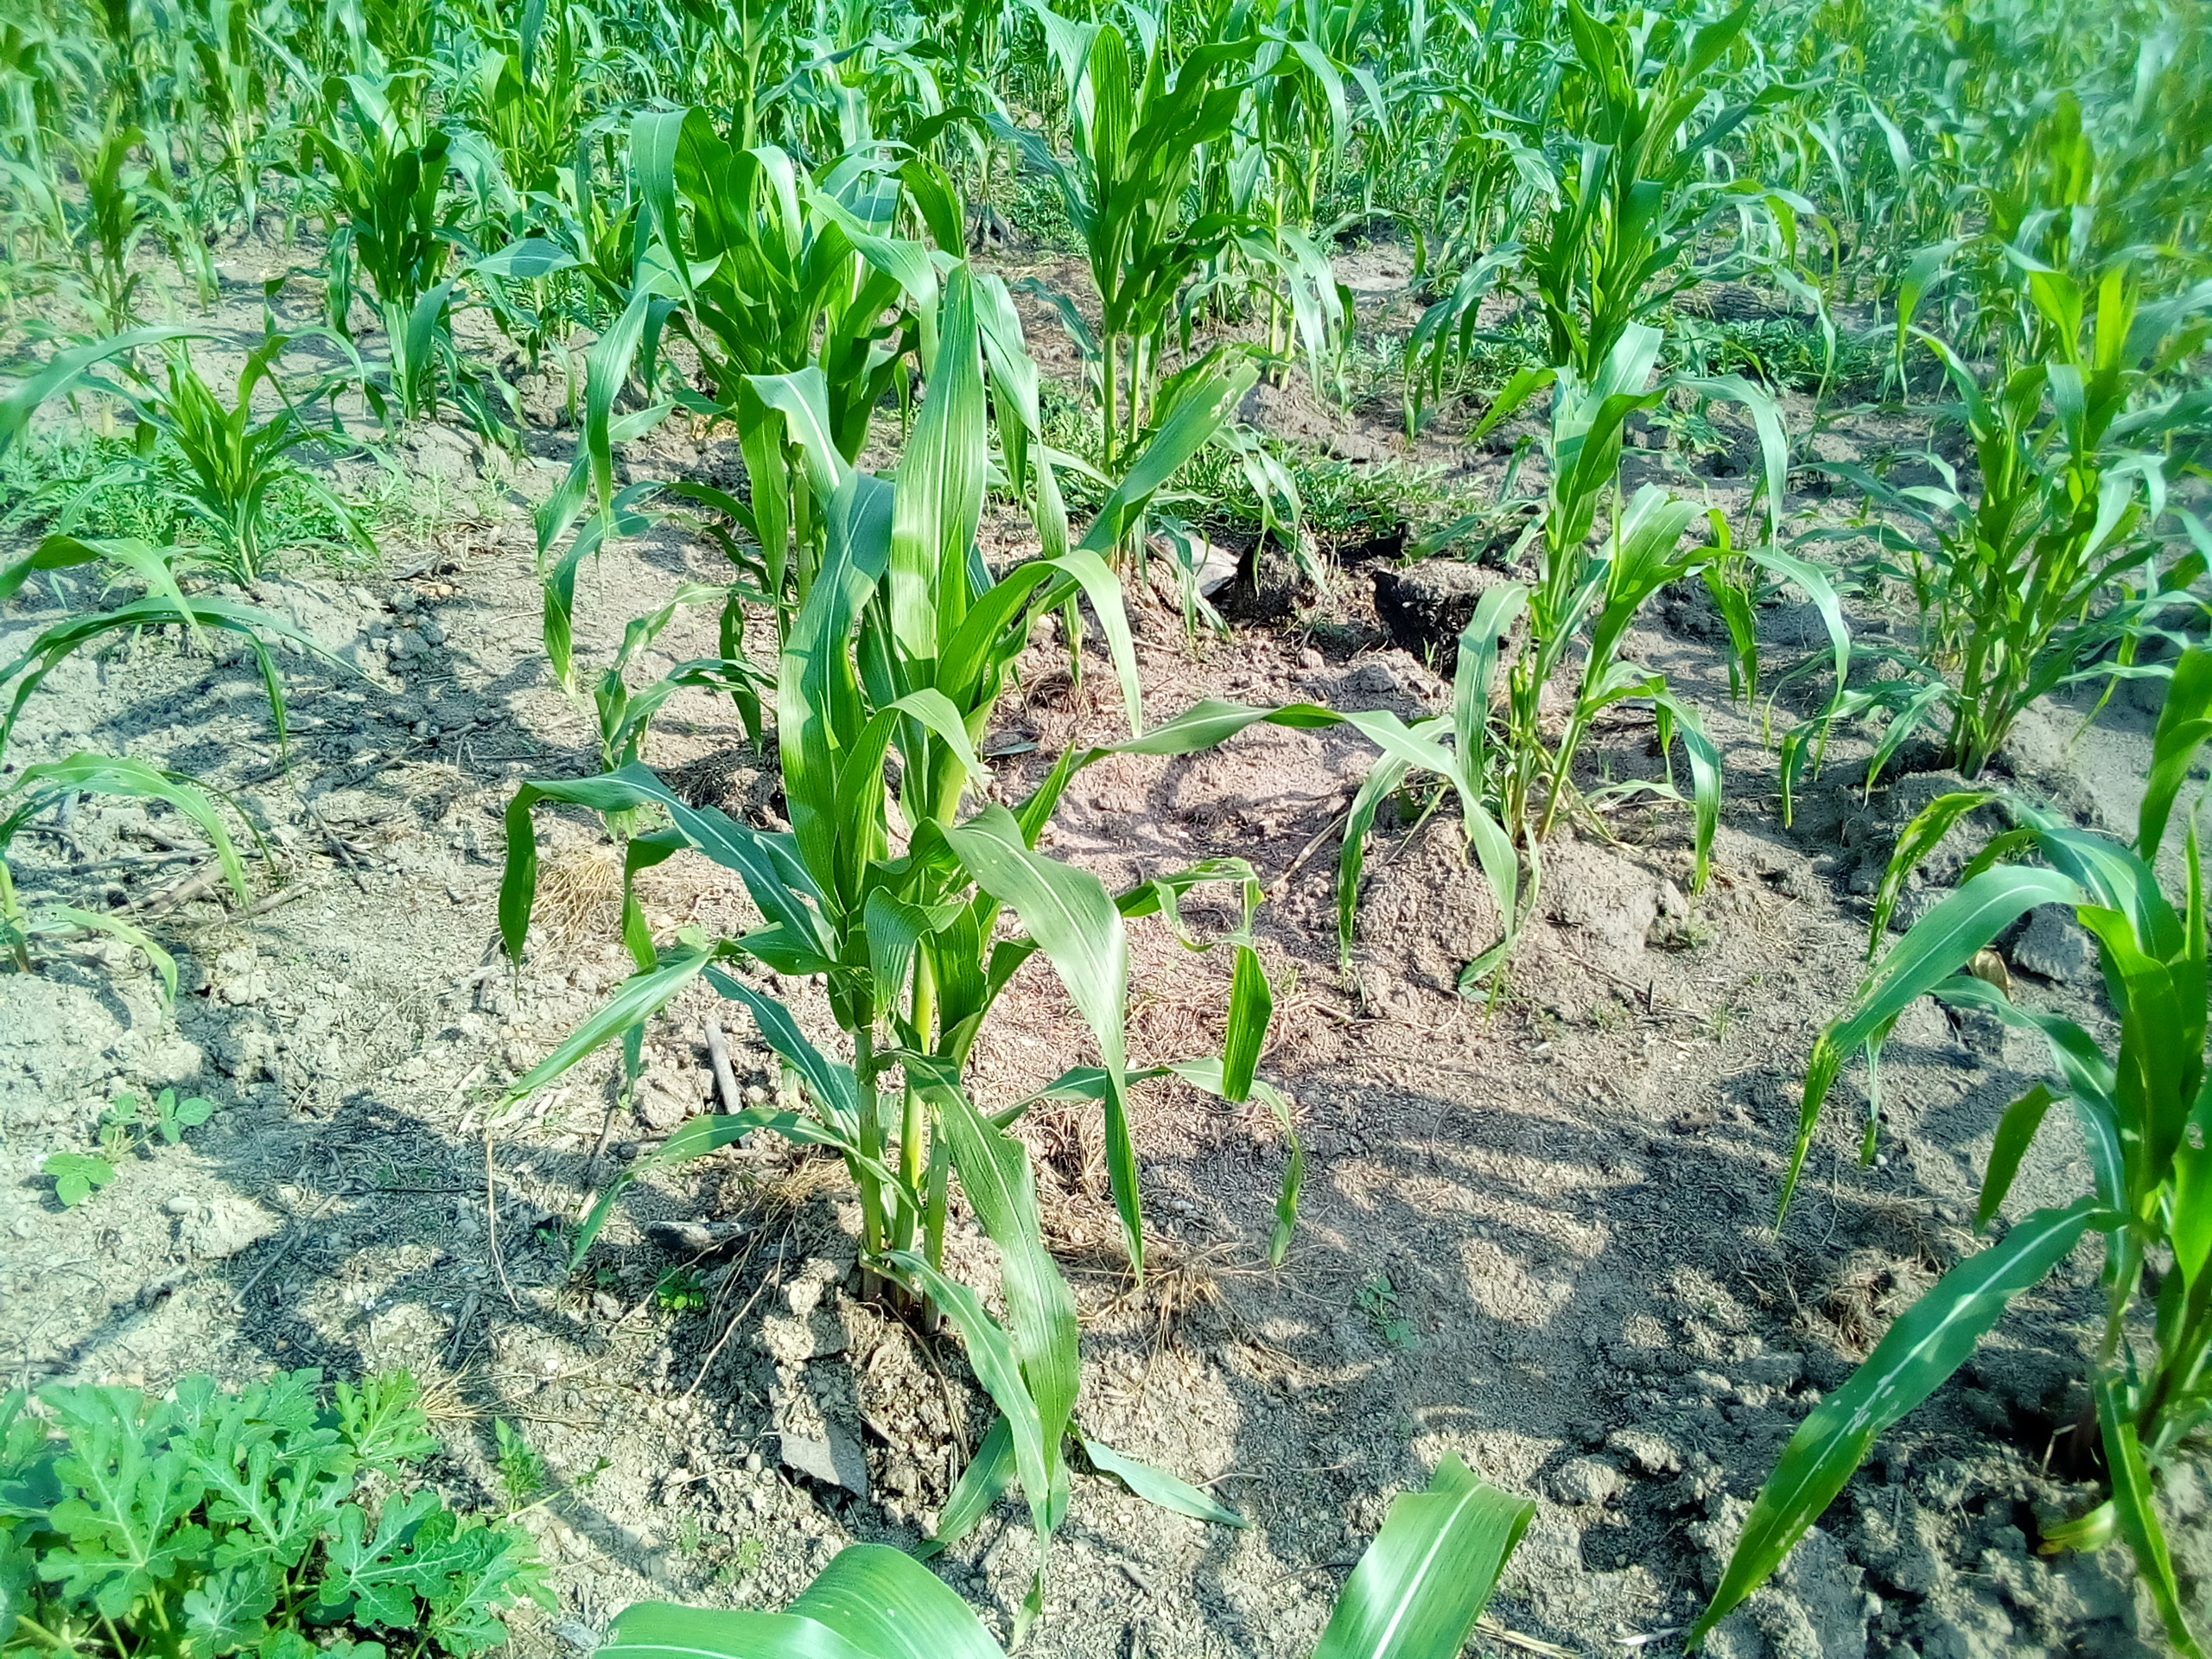
Label: healthy